2023 San Jose del Monte conversion plebiscite

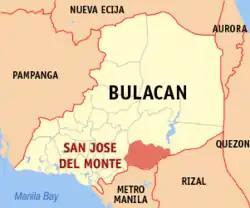
Map showing the location of San Jose del Monte in Bulacan

San Jose del Monte became a component city of the province of Bulacan on September 10, 2000 through Republic Act No. 8797 which was authored by Angelito Sarmiento, the representative of its 4th congressional district at the time. The city later represented itself as a lone congressional district on December 18, 2003.